View of the World from 9th Avenue

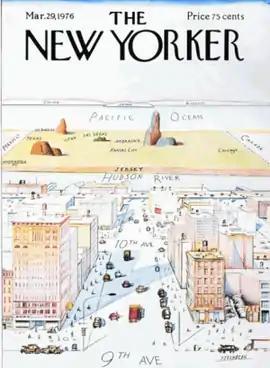
Saul Steinberg's March 29, 1976 "View of the World from Ninth Avenue" cover of "The New Yorker"

View of the World from 9th Avenue (sometimes A Parochial New Yorker's View of the World, A New Yorker's View of the World or simply View of the World) is a 1976 illustration by Saul Steinberg that served as the cover of the March 29, 1976, edition of "The New Yorker". The work presents the view from Manhattan of the rest of the world showing Manhattan as the center of the world. The work of art is an artistic representation of distorted self-importance relative to one's true place in the world that is a form of perception-based cartography humor.